Jiko Linda Cutts

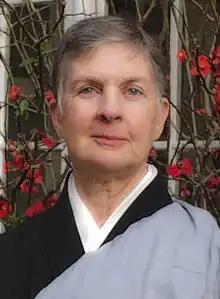

Eijun Linda Cutts (born 1947) is a Sōtō Zen priest practicing in the lineage of Shunryu Suzuki, a Senior Dharma Teacher at the San Francisco Zen Center. Cutts is a Dharma heir of Tenshin Reb Anderson, having received Dharma transmission from him in 1996. She served as co-abbess of the San Francisco Zen Center from 2000 to 2007, and had first begun practice at the San Francisco Zen Center in 1971; later, she was ordained a priest by Zentatsu Richard Baker in 1975. Currently living at Green Gulch Farm Zen Center, as abbess she had been aware of the significance in being a woman in a leadership position in religion that has historically been a patriarchy. In this vein, within her first year as abbess she instituted the ceremony in which female ancestors could be honored. She became Central Abbess of San Francisco Zen Center in 2014.